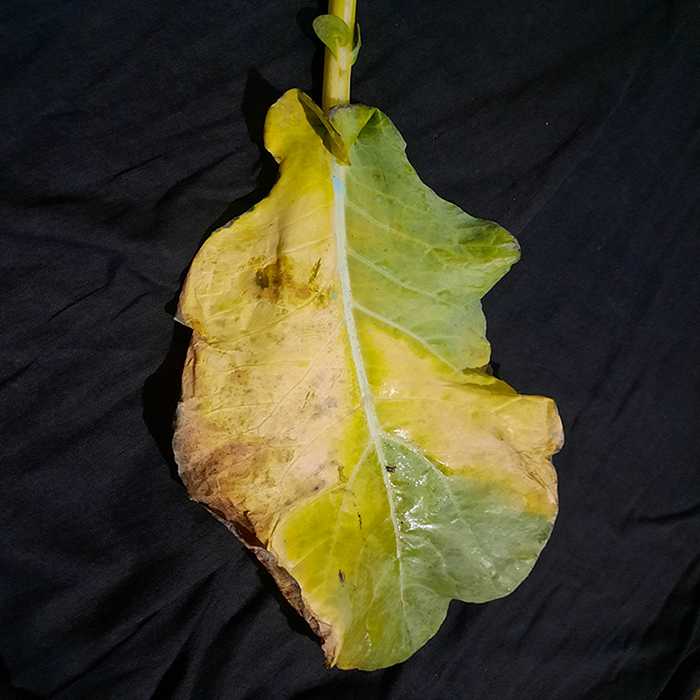
Plant: Cauliflower
Label: Black Rot